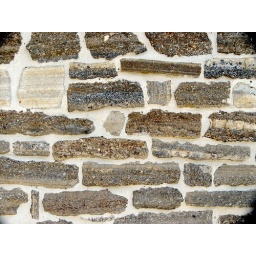
Farmhouse in Hungary, build from local rock stones